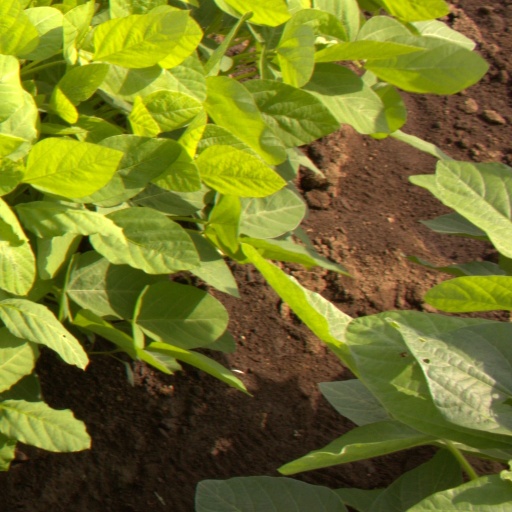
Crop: soybean